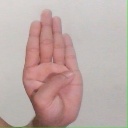
अक्षर: ब